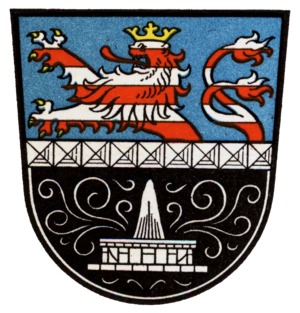
Bad Nauheim est une ville allemande dans le Land de Hesse, sur l'Usa, au pied du Johannisberg.